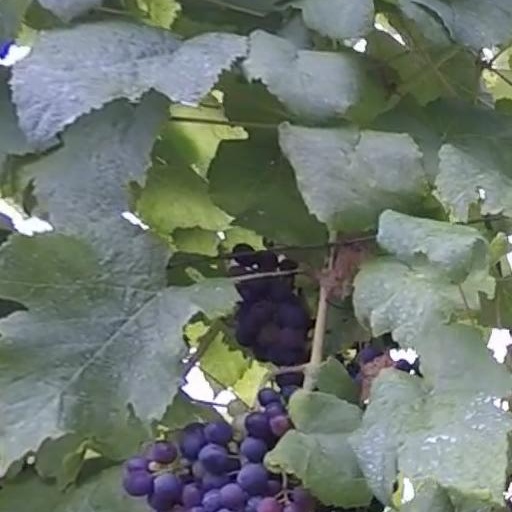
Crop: grape